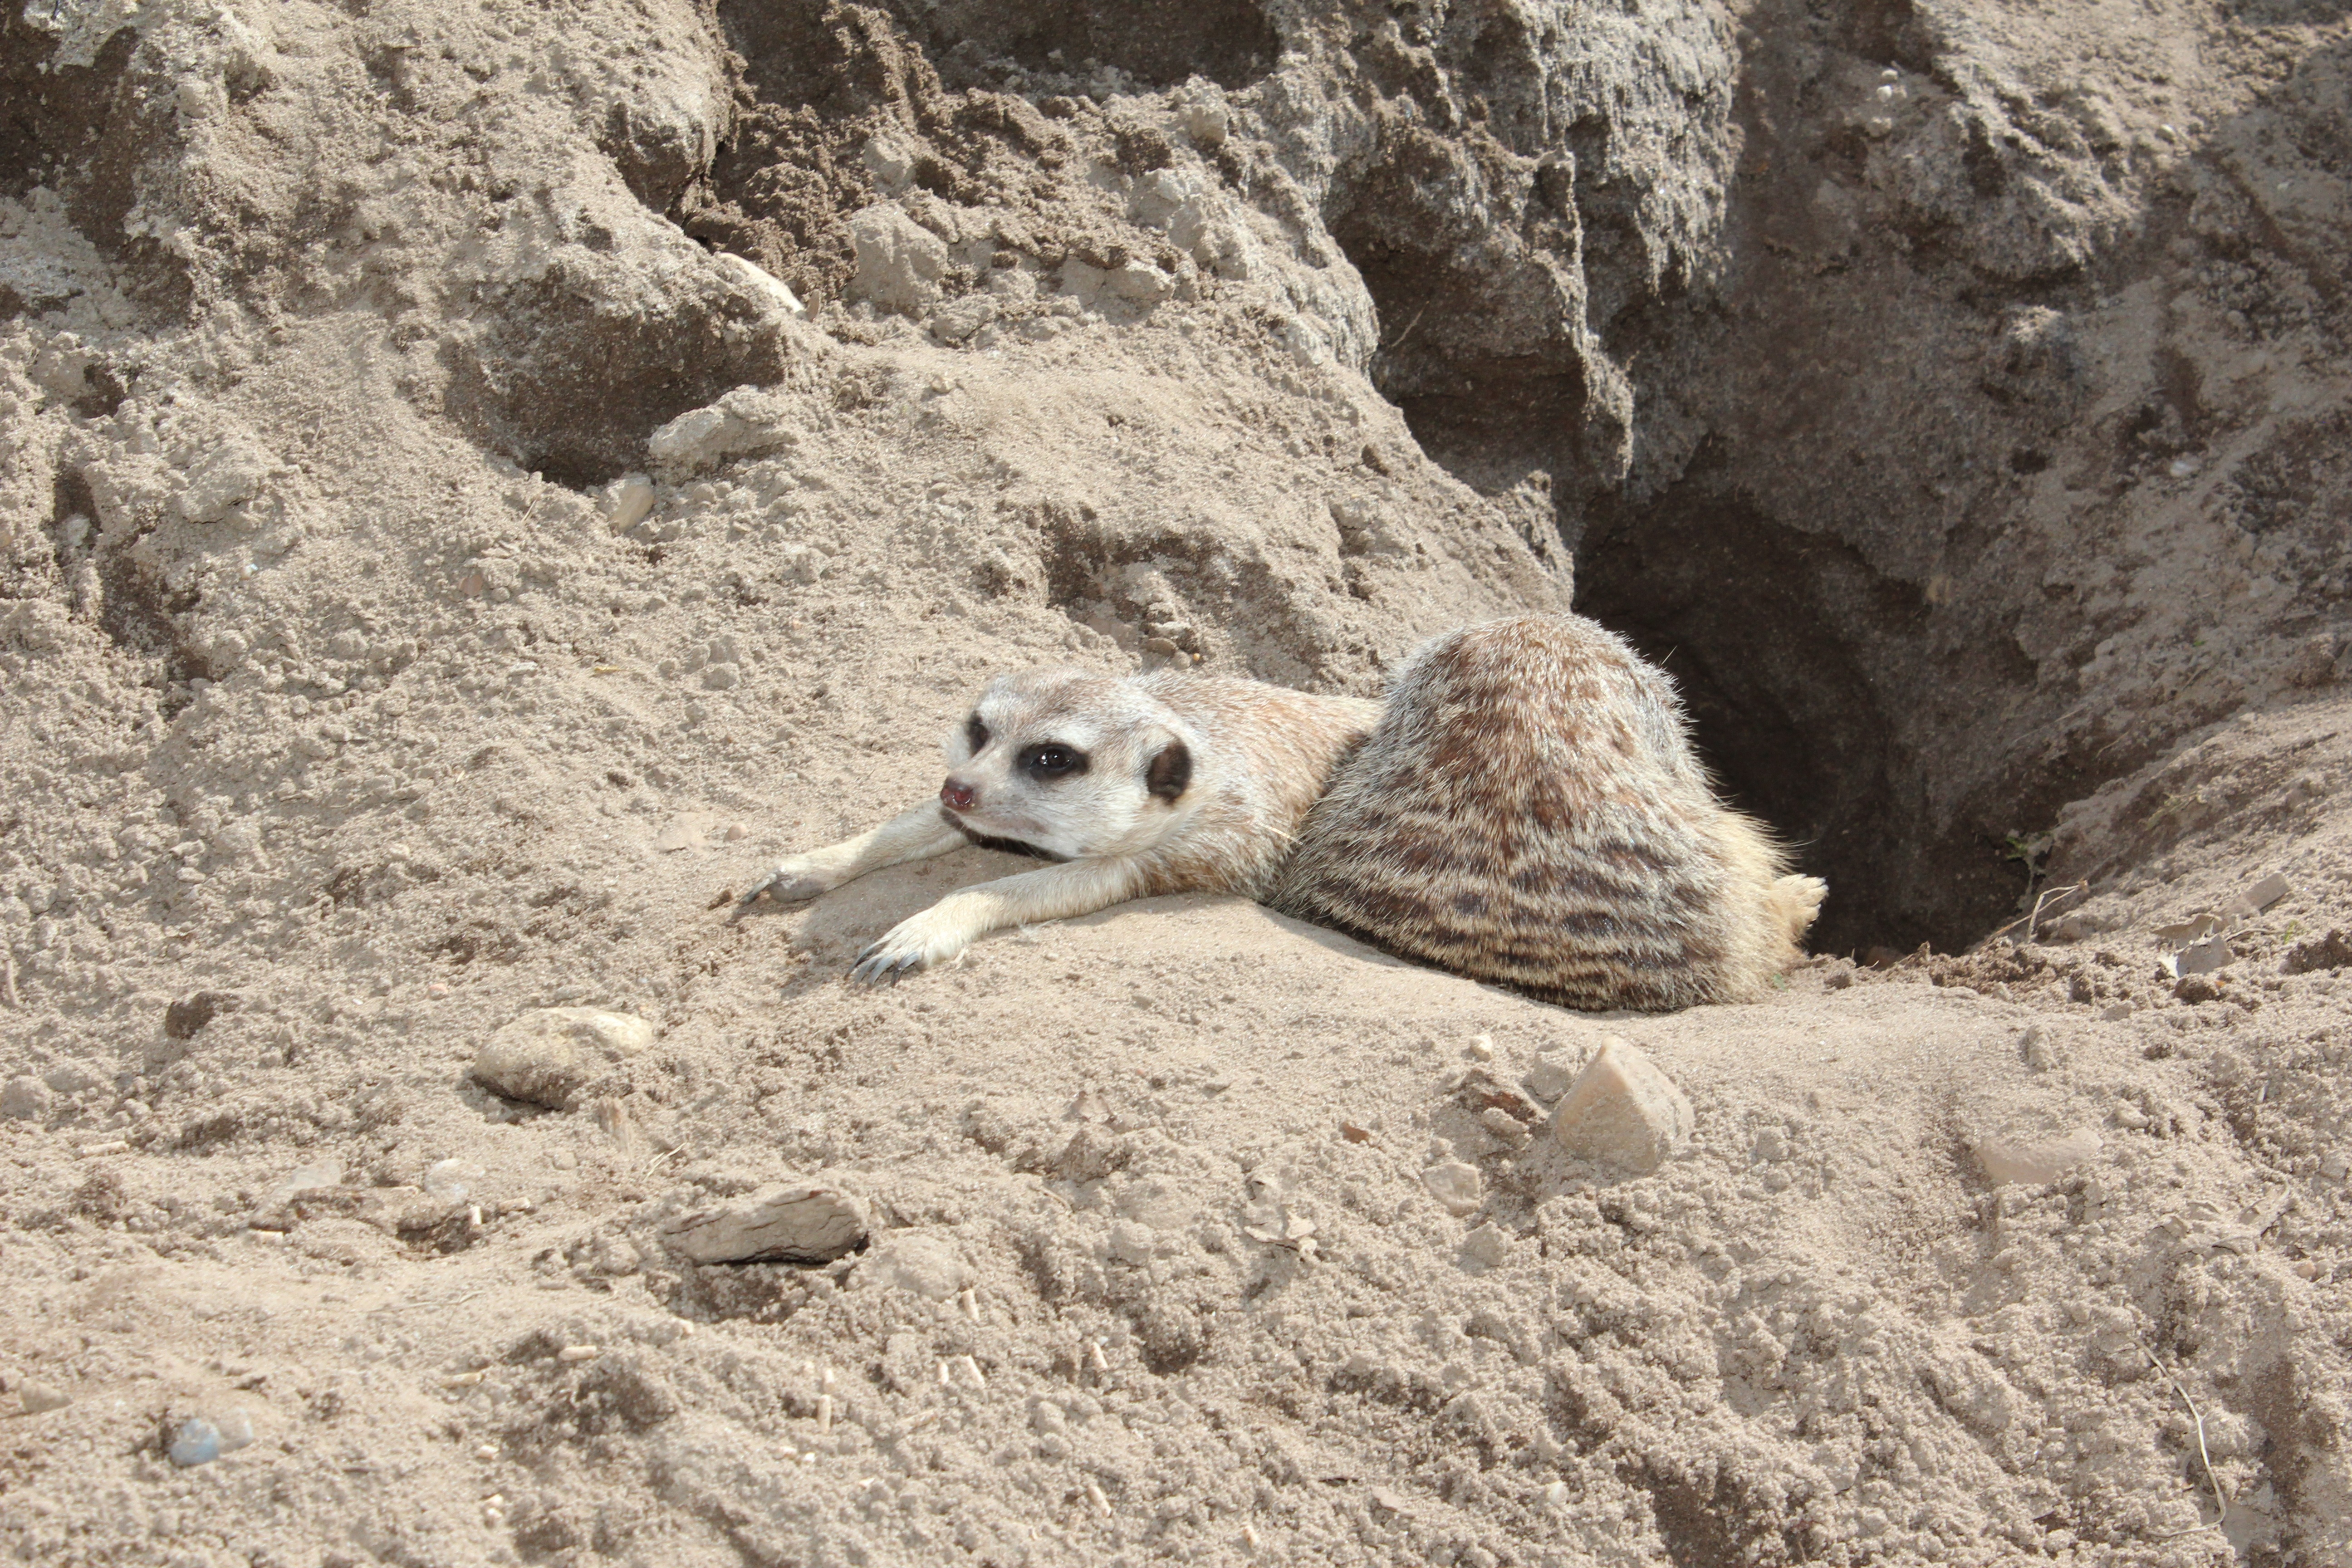
watch, nature, sand, animal, cute, social, wildlife, zoo, small, mammal, fauna, sit, sandy, furry, pose, vertebrate, nager, guard, meerkat, curious, mongoose, attention, dig, guards, harbor seal, keep an eye out, rooting, zoo animal, mindful, meercat, suricata suricatta, security guard, scharrtier, keep watch